Tradimento (film)

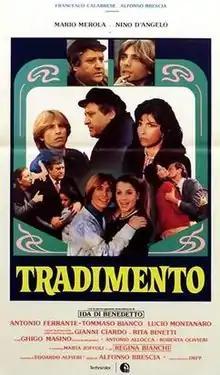

Tradimento is a 1982 musical comedy film by Alfonso Brescia featuring Mario Merola, Antonio Allocca, and Nino D'Angelo set in Naples. The soundtrack contains several Neapolitan songs.